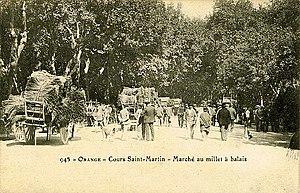
Marché au millet à balais à Orange au début du XXe siècle
Le marché d'Orange est un marché hebdomadaire qui se tient tous les jeudis dans la ville depuis le début du XVᵉ siècle. C'est l'un des plus anciens et des plus animés marchés de Provence. Il eut des débuts difficiles. Fondé par un prince d'Orange pour concurrencer celui de Carpentras, il fallut l'intervention d'un empereur du Saint-Empire romain germanique pour arbitrer et régler ce différend.